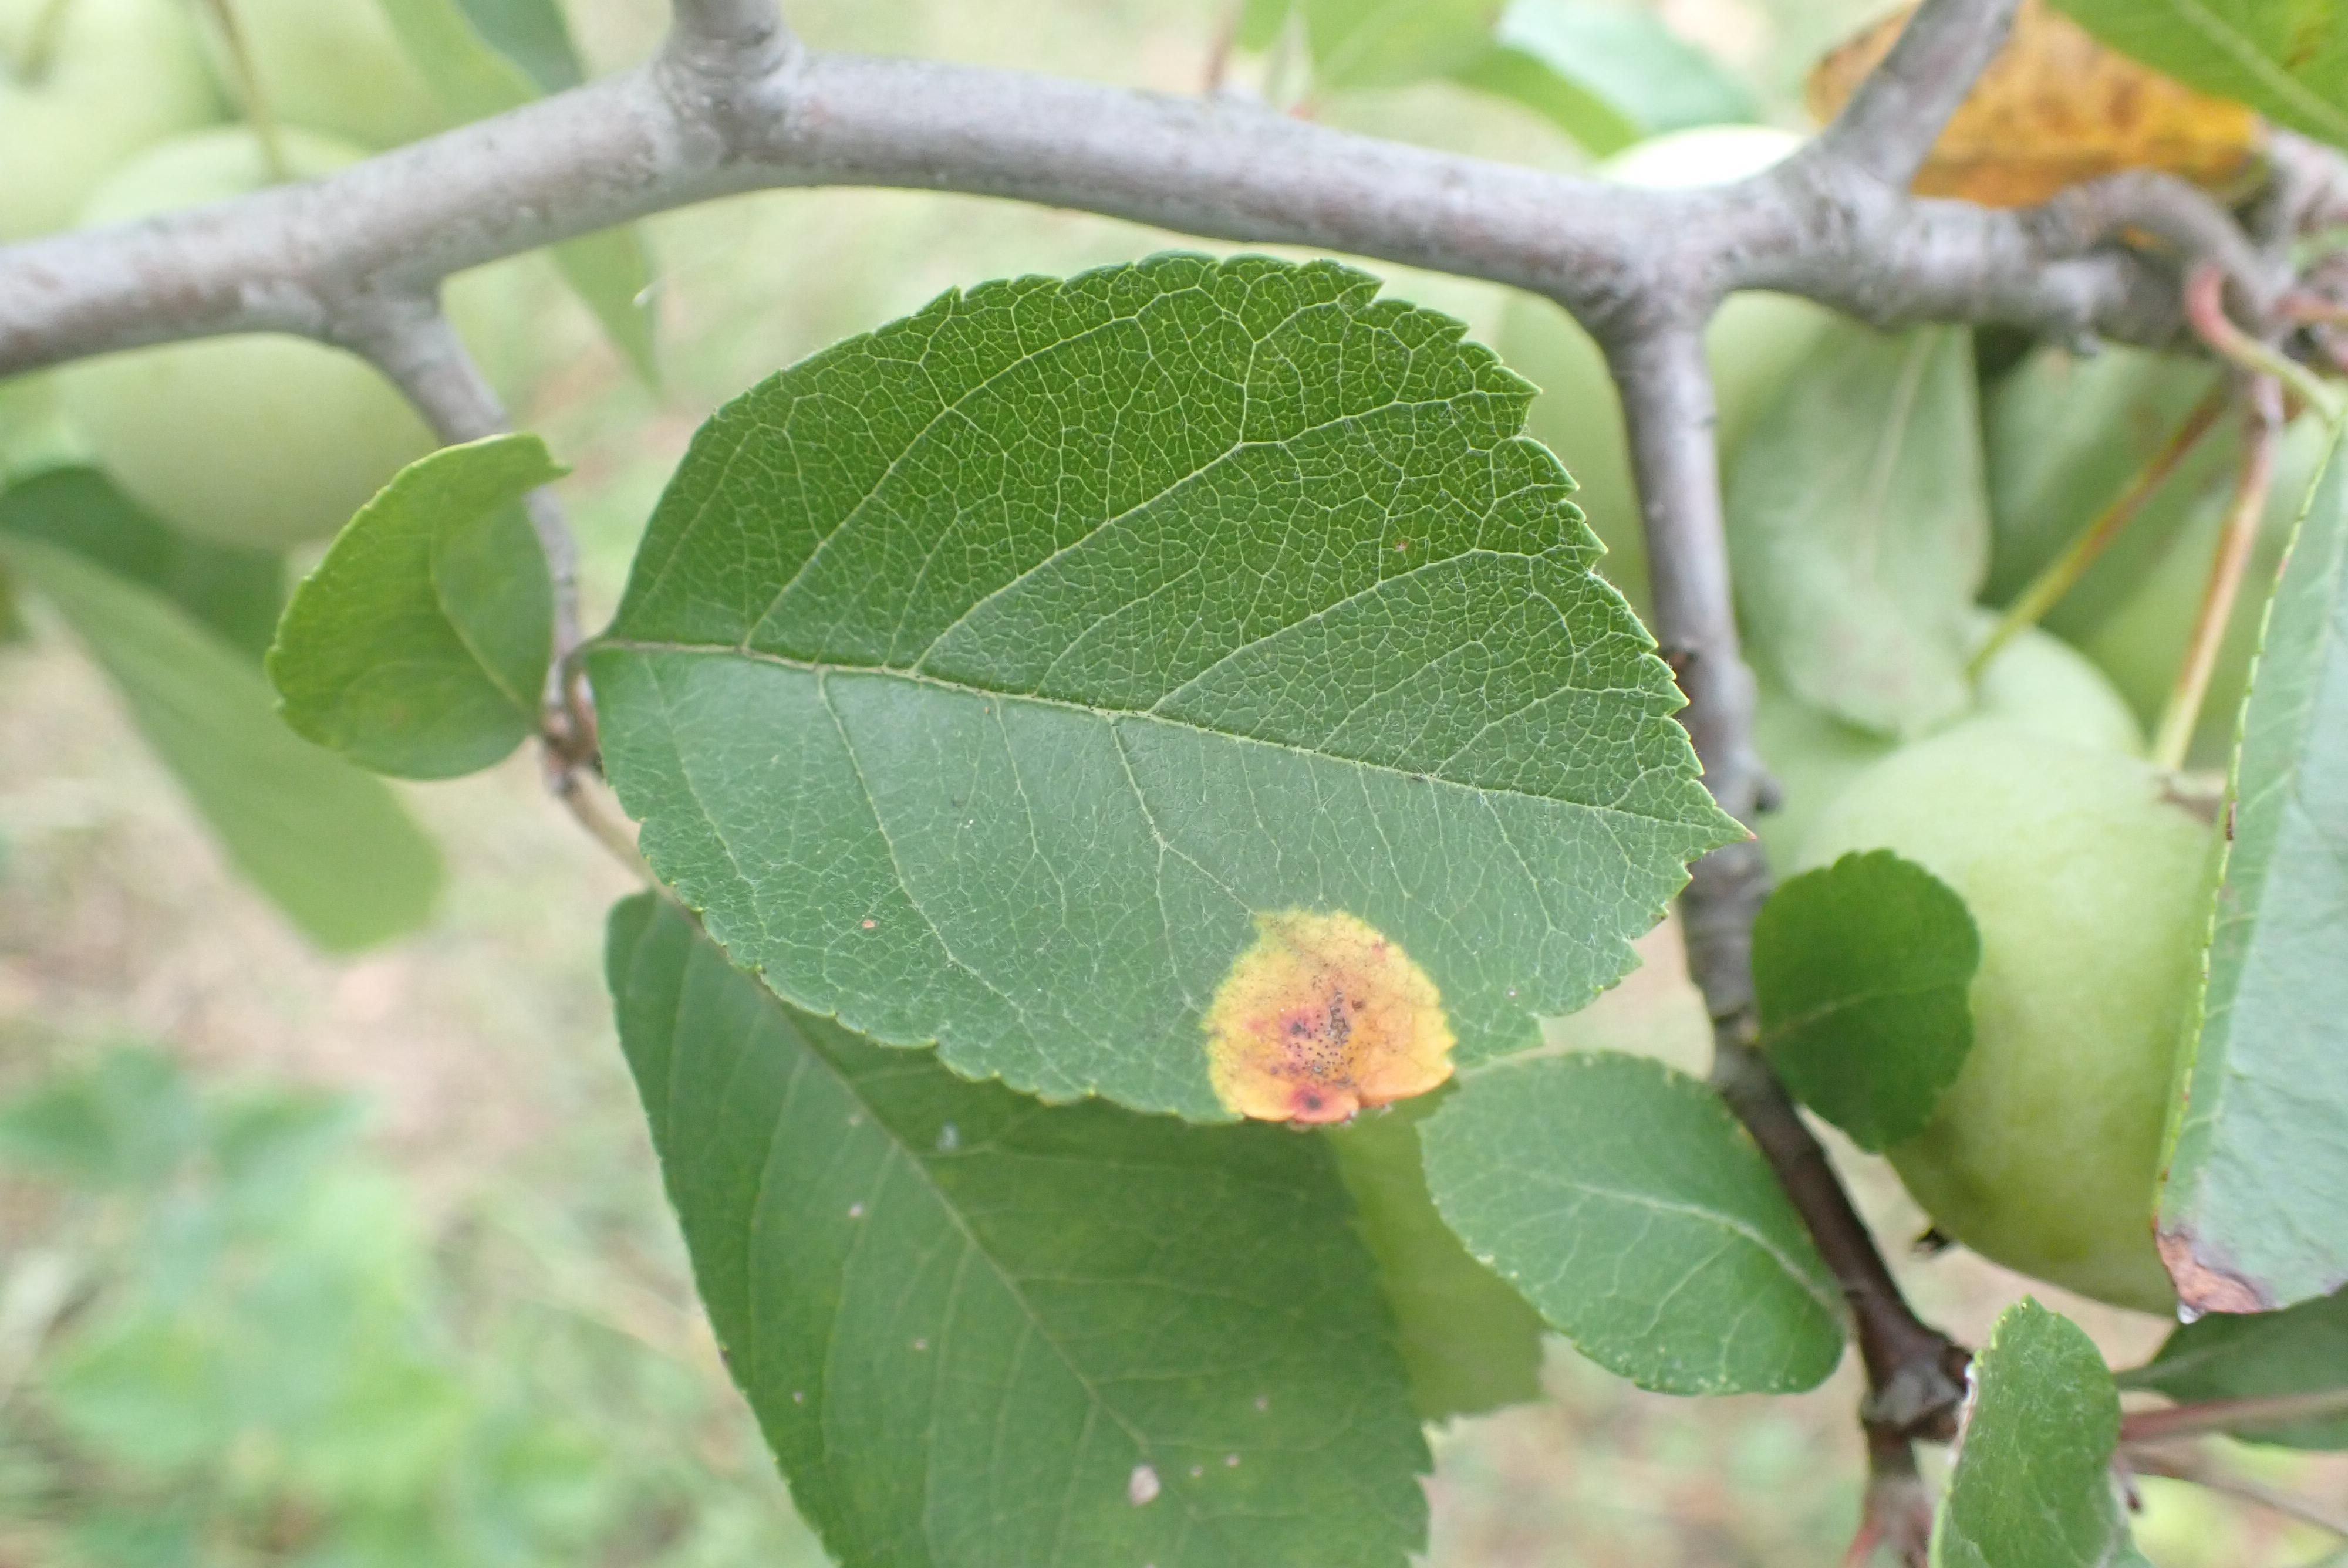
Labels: rust